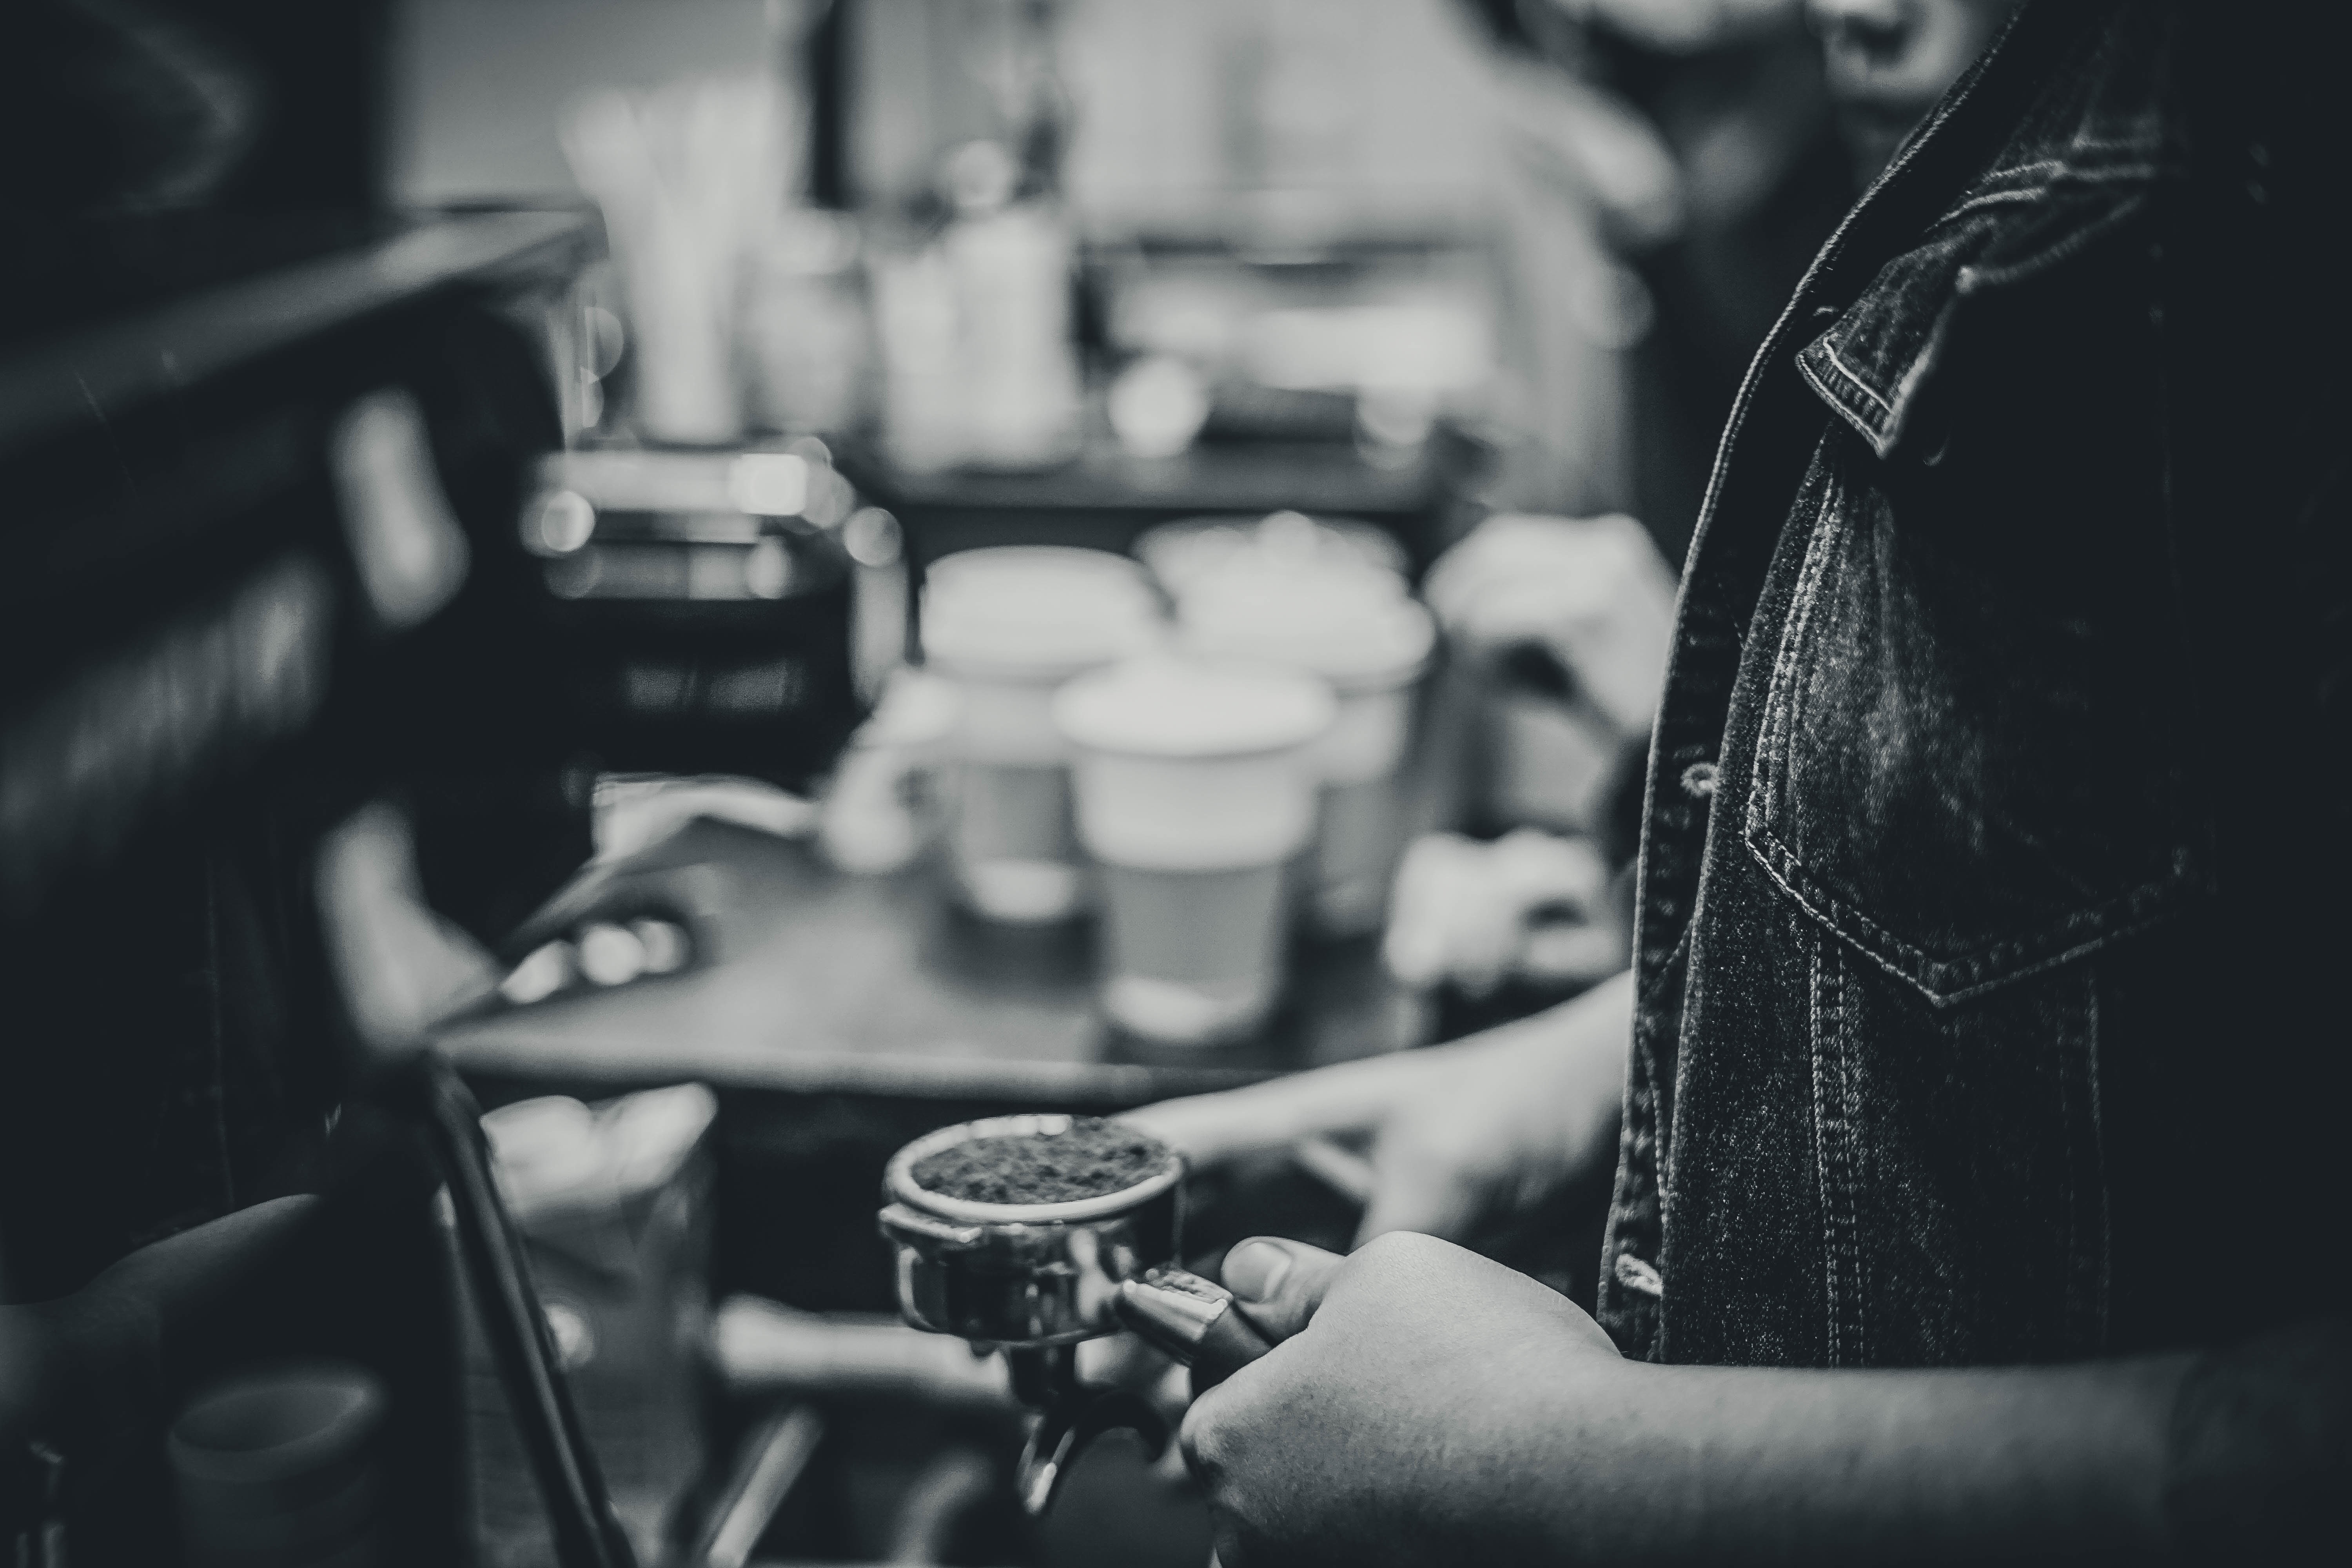
black and white, white, photography, darkness, black, monochrome, glasses, photograph, monochrome photography, film noir